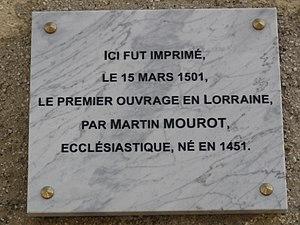
Longeville-en-Barrois (Meuse) plaque premier ouvrage imprimé en Lorraine 1501
Longeville-en-Barrois est une commune française située dans le département de la Meuse, en région Grand Est.